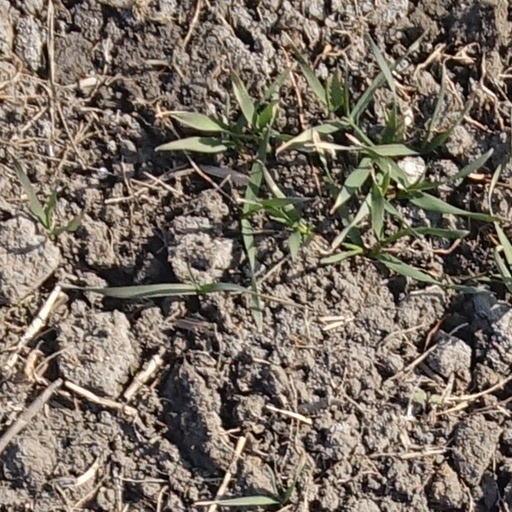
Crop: wheat